List of highest railway stations in Europe

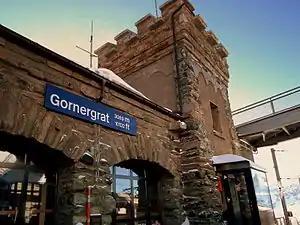
The Gornergrat railway station, the highest (open-air) railway station building on the continent

This is a list of high-altitude railway stations in Europe. It includes any railway station or location with passenger railway services (on adhesion or rack railways), located at an elevation of over 2,000 metres above sea level. These are all found in the Alps in three countries: Switzerland (20), France (2) and Germany (1). At this elevation, typically above the tree line, snow becomes the main form of precipitation, therefore making railways more difficult to maintain and operate. For a list by railway line, with a lower elevation cutoff, see list of highest railways in Europe.